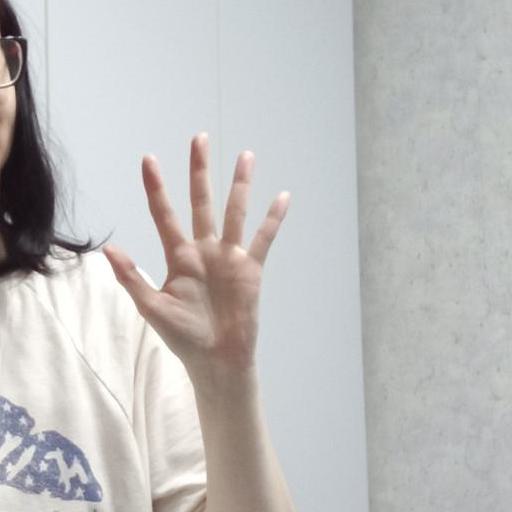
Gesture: palm